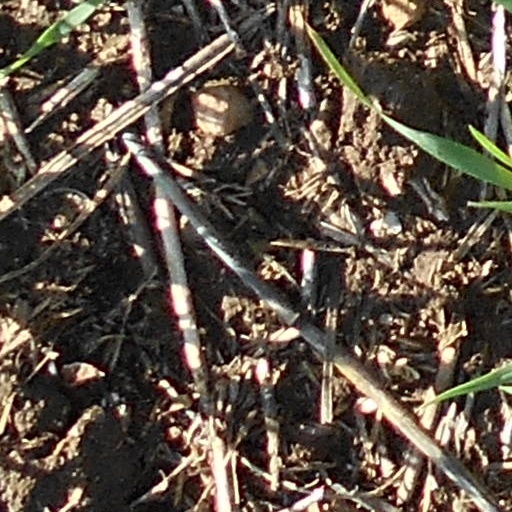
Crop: wheat